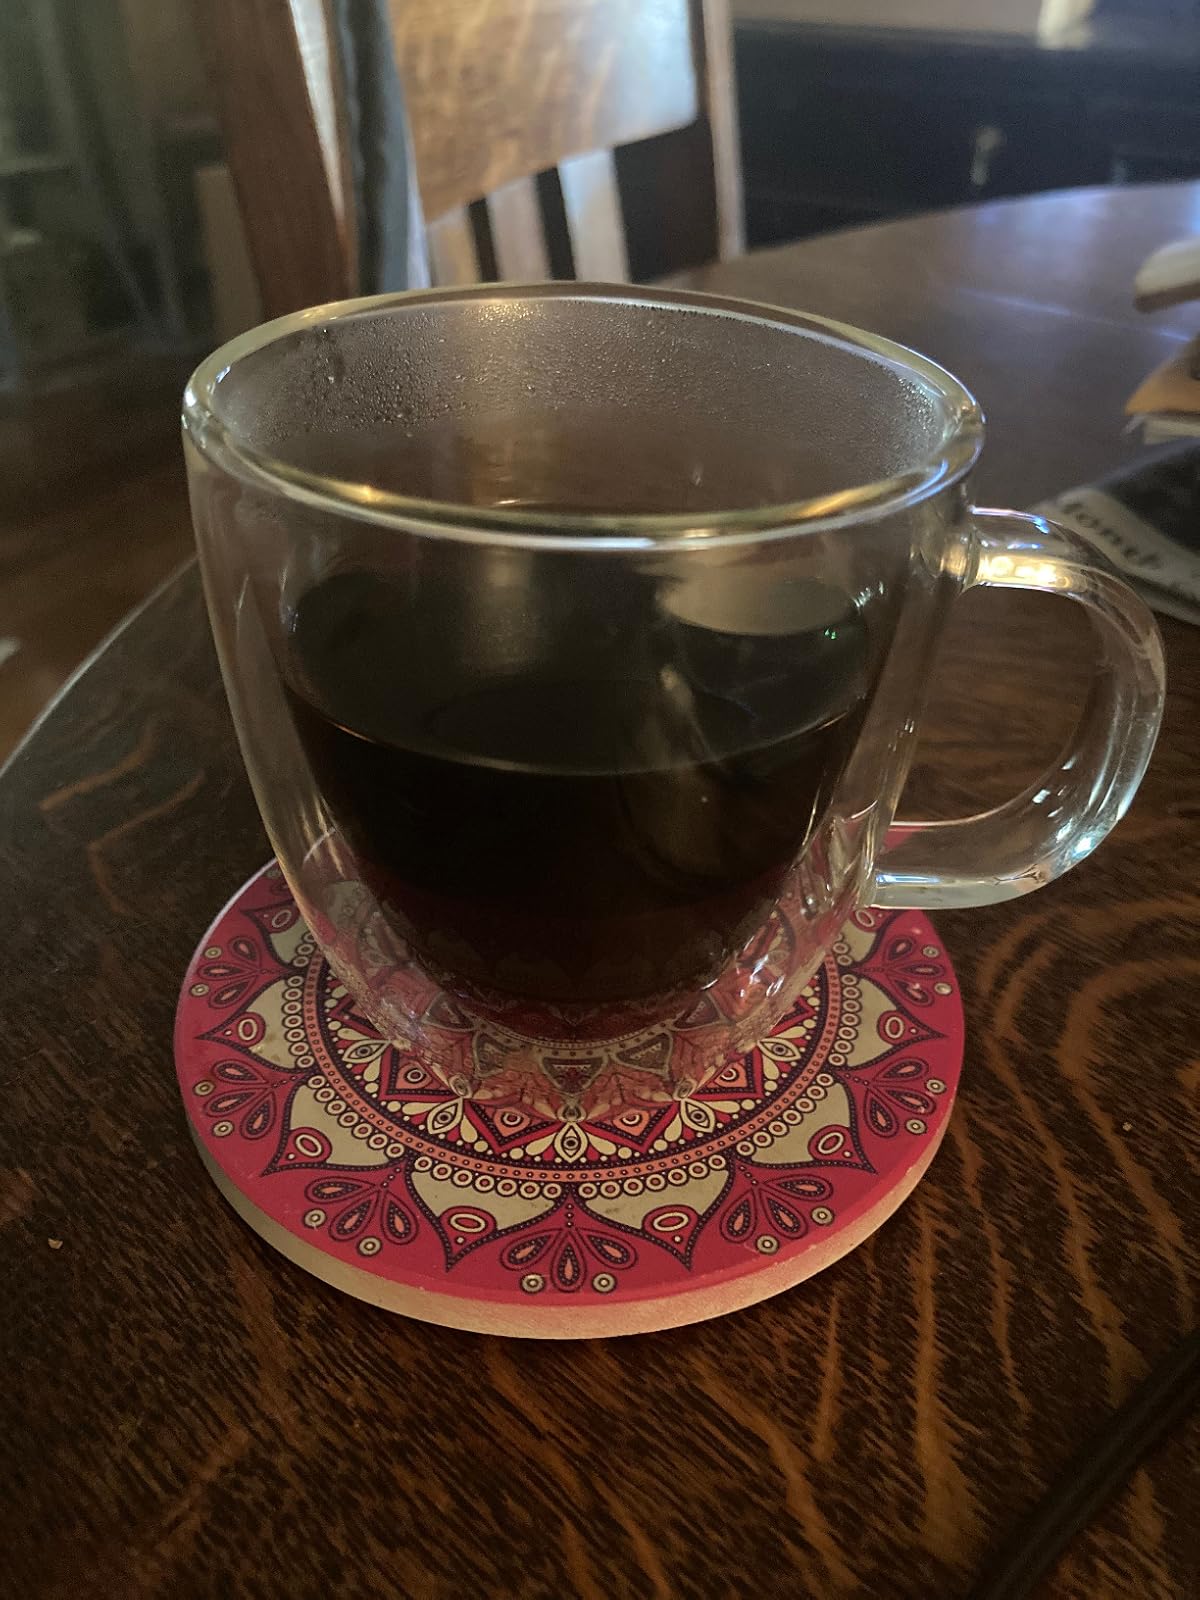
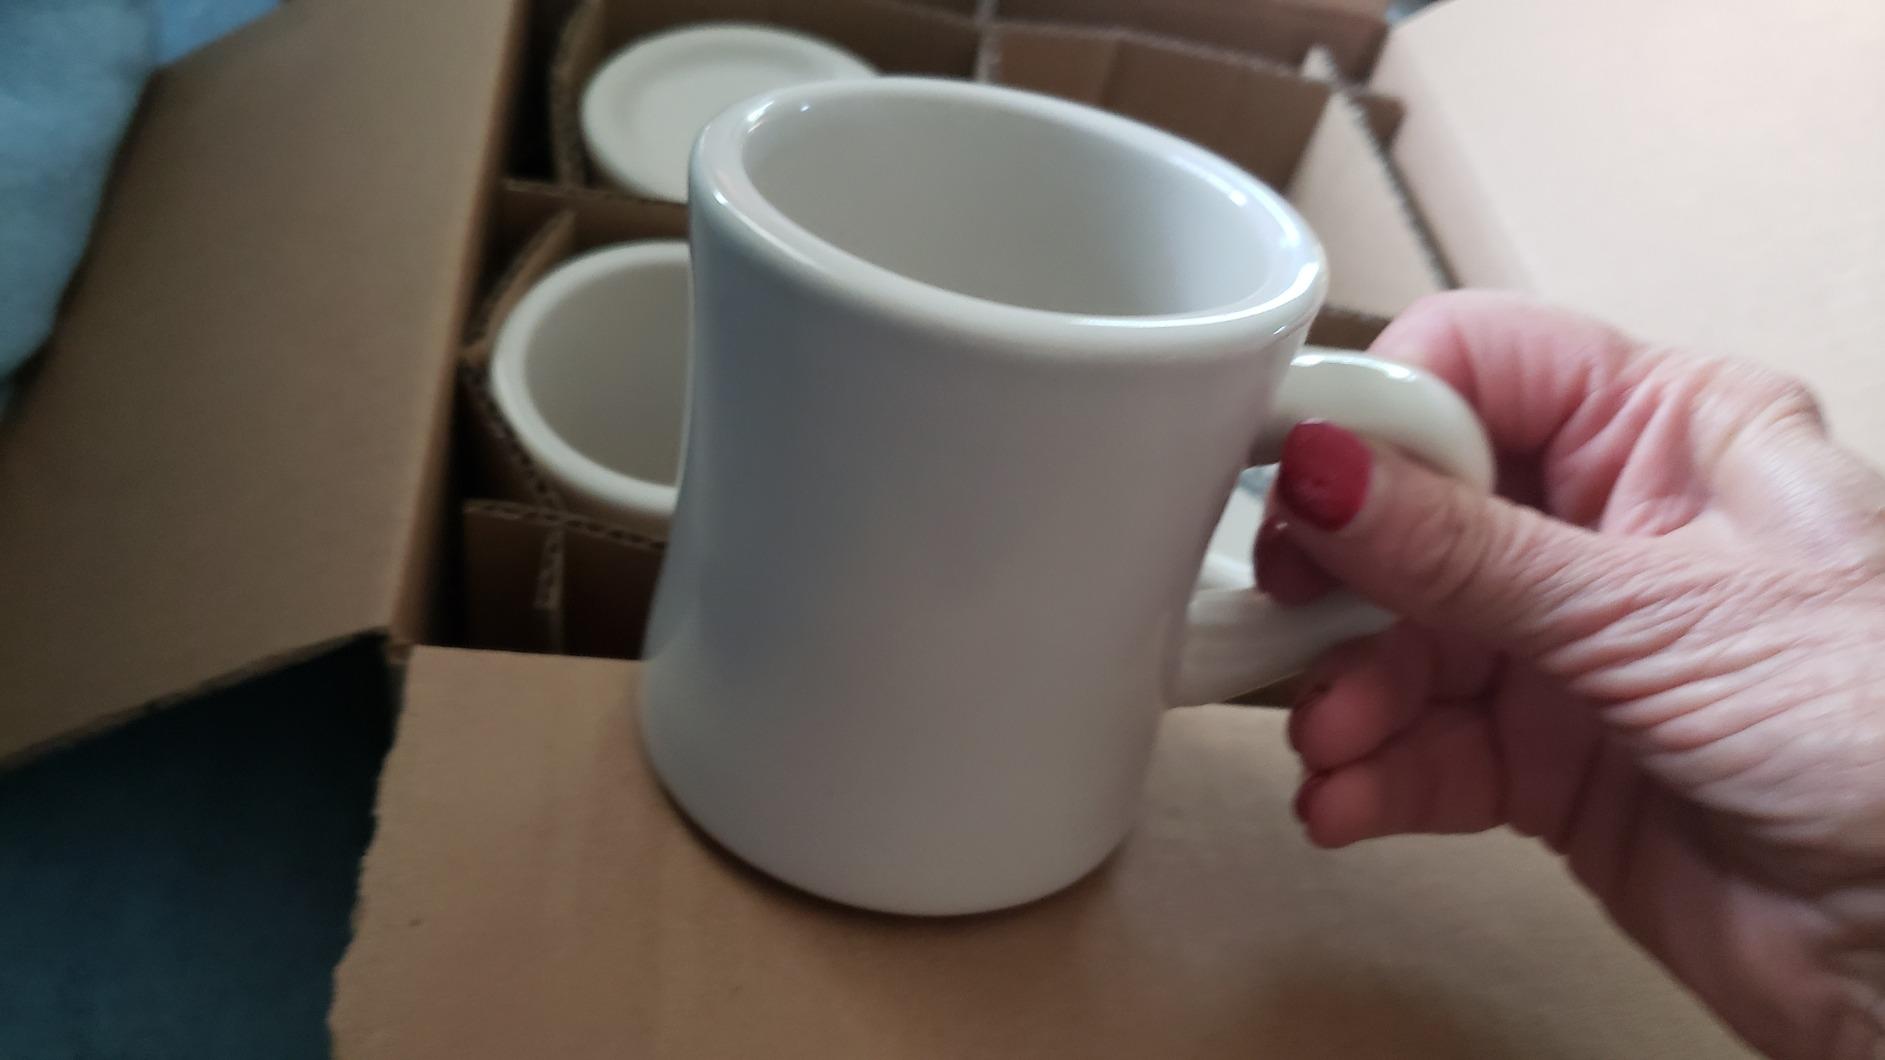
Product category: items_mug
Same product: no